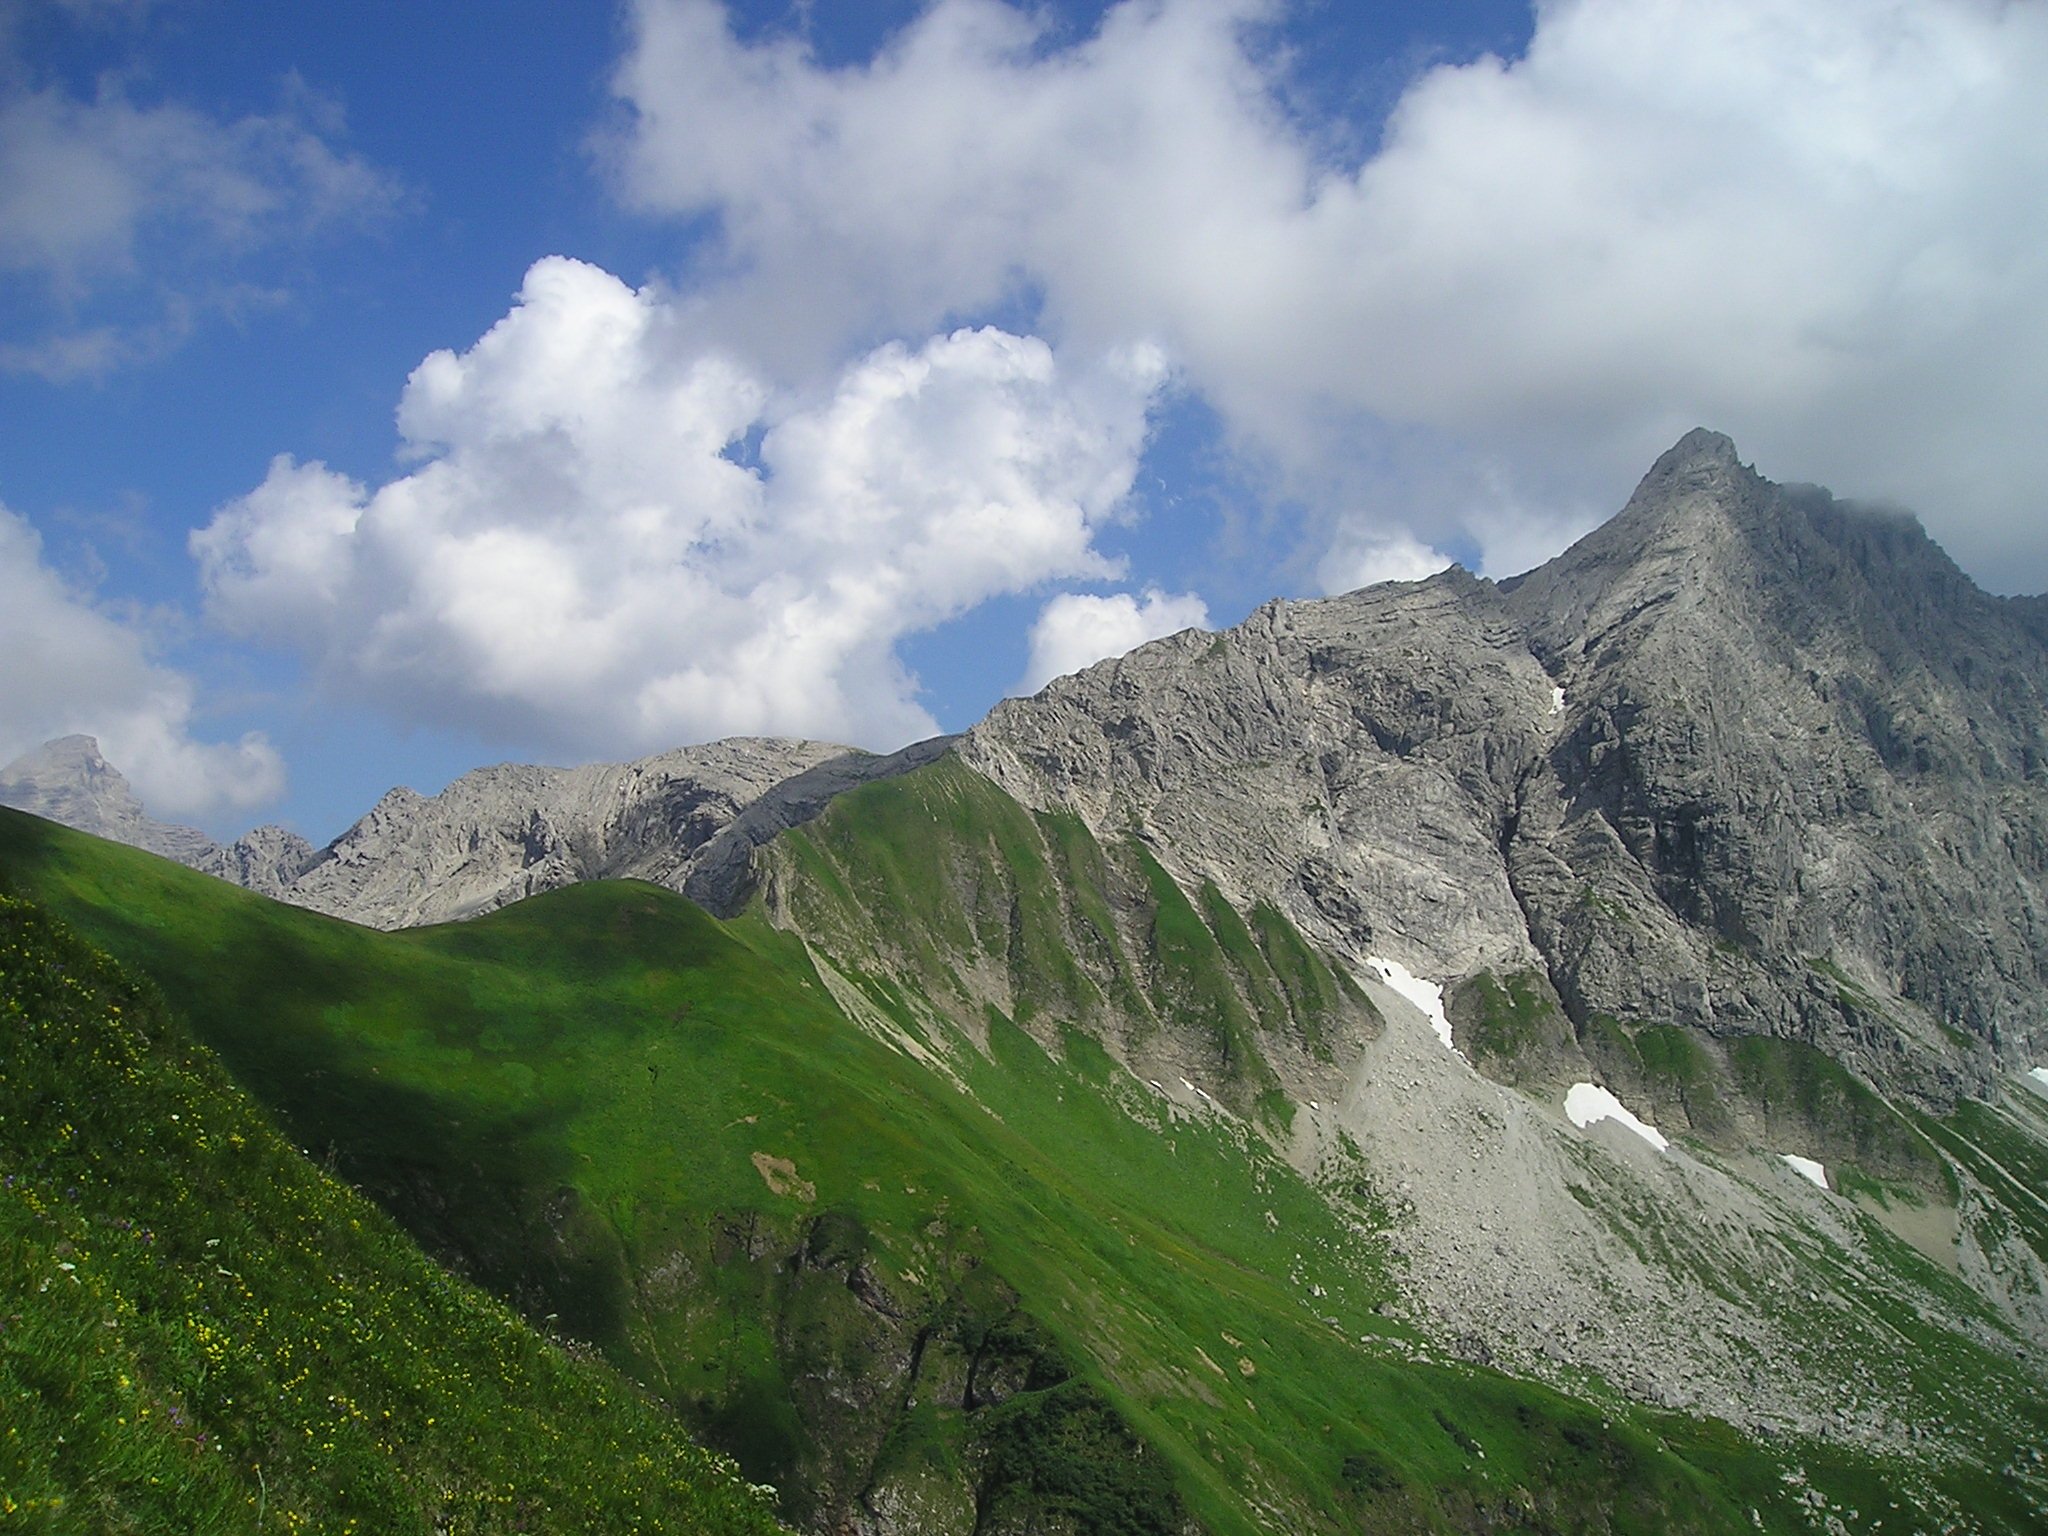
landscape, nature, walking, mountain, cloud, hiking, meadow, hill, adventure, valley, mountain range, alpine, highland, terrain, ridge, mountains, alps, plateau, fell, loch, landform, mountain pass, geographical feature, mountainous landforms, allgau